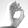
ASL letter: O